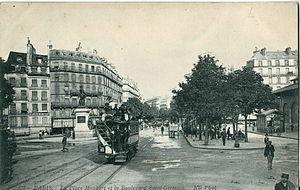
Carte postale ancienne éditée par ND, n°613
Le boulevard Saint-Germain est un boulevard de la rive gauche de Paris, ainsi nommé en l'honneur de l'évêque Germain de Paris, et en raison de la proximité de l'église Saint-Germain-des-Prés qui lui est dédiée.
La place Maubert, surnommée La Maube est une place située dans les quartiers de la Sorbonne et Saint-Victor du 5ᵉ arrondissement de Paris.